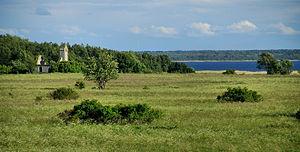
Grande Pakri, en estonien Suur-Pakri, est une île d'Estonie située dans le golfe de Finlande, à l'ouest de Tallinn. Malgré son nom, elle est la deuxième en superficie des îles Pakri avec ses 11,6 km². L'île fait partie de la commune de Paldiski.